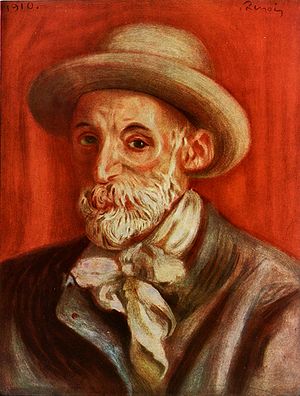
Pierre-Auguste Renoir
Selvportræt, 1910.
Pierre-Auguste Renoir var en fransk impressionistisk maler, litograf og billedhugger.